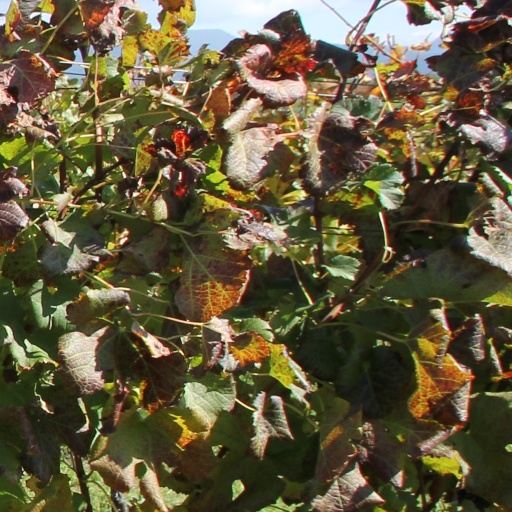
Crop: grape